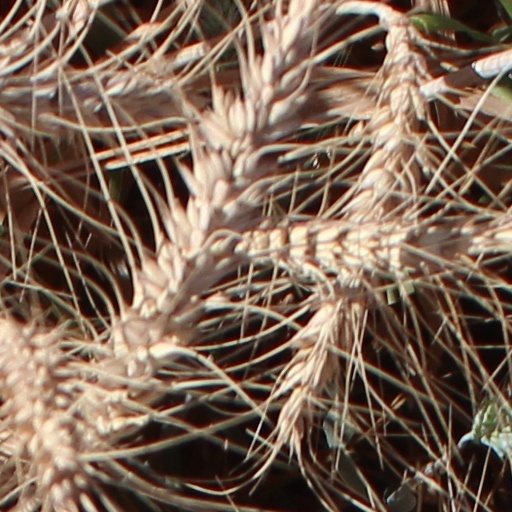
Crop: wheat